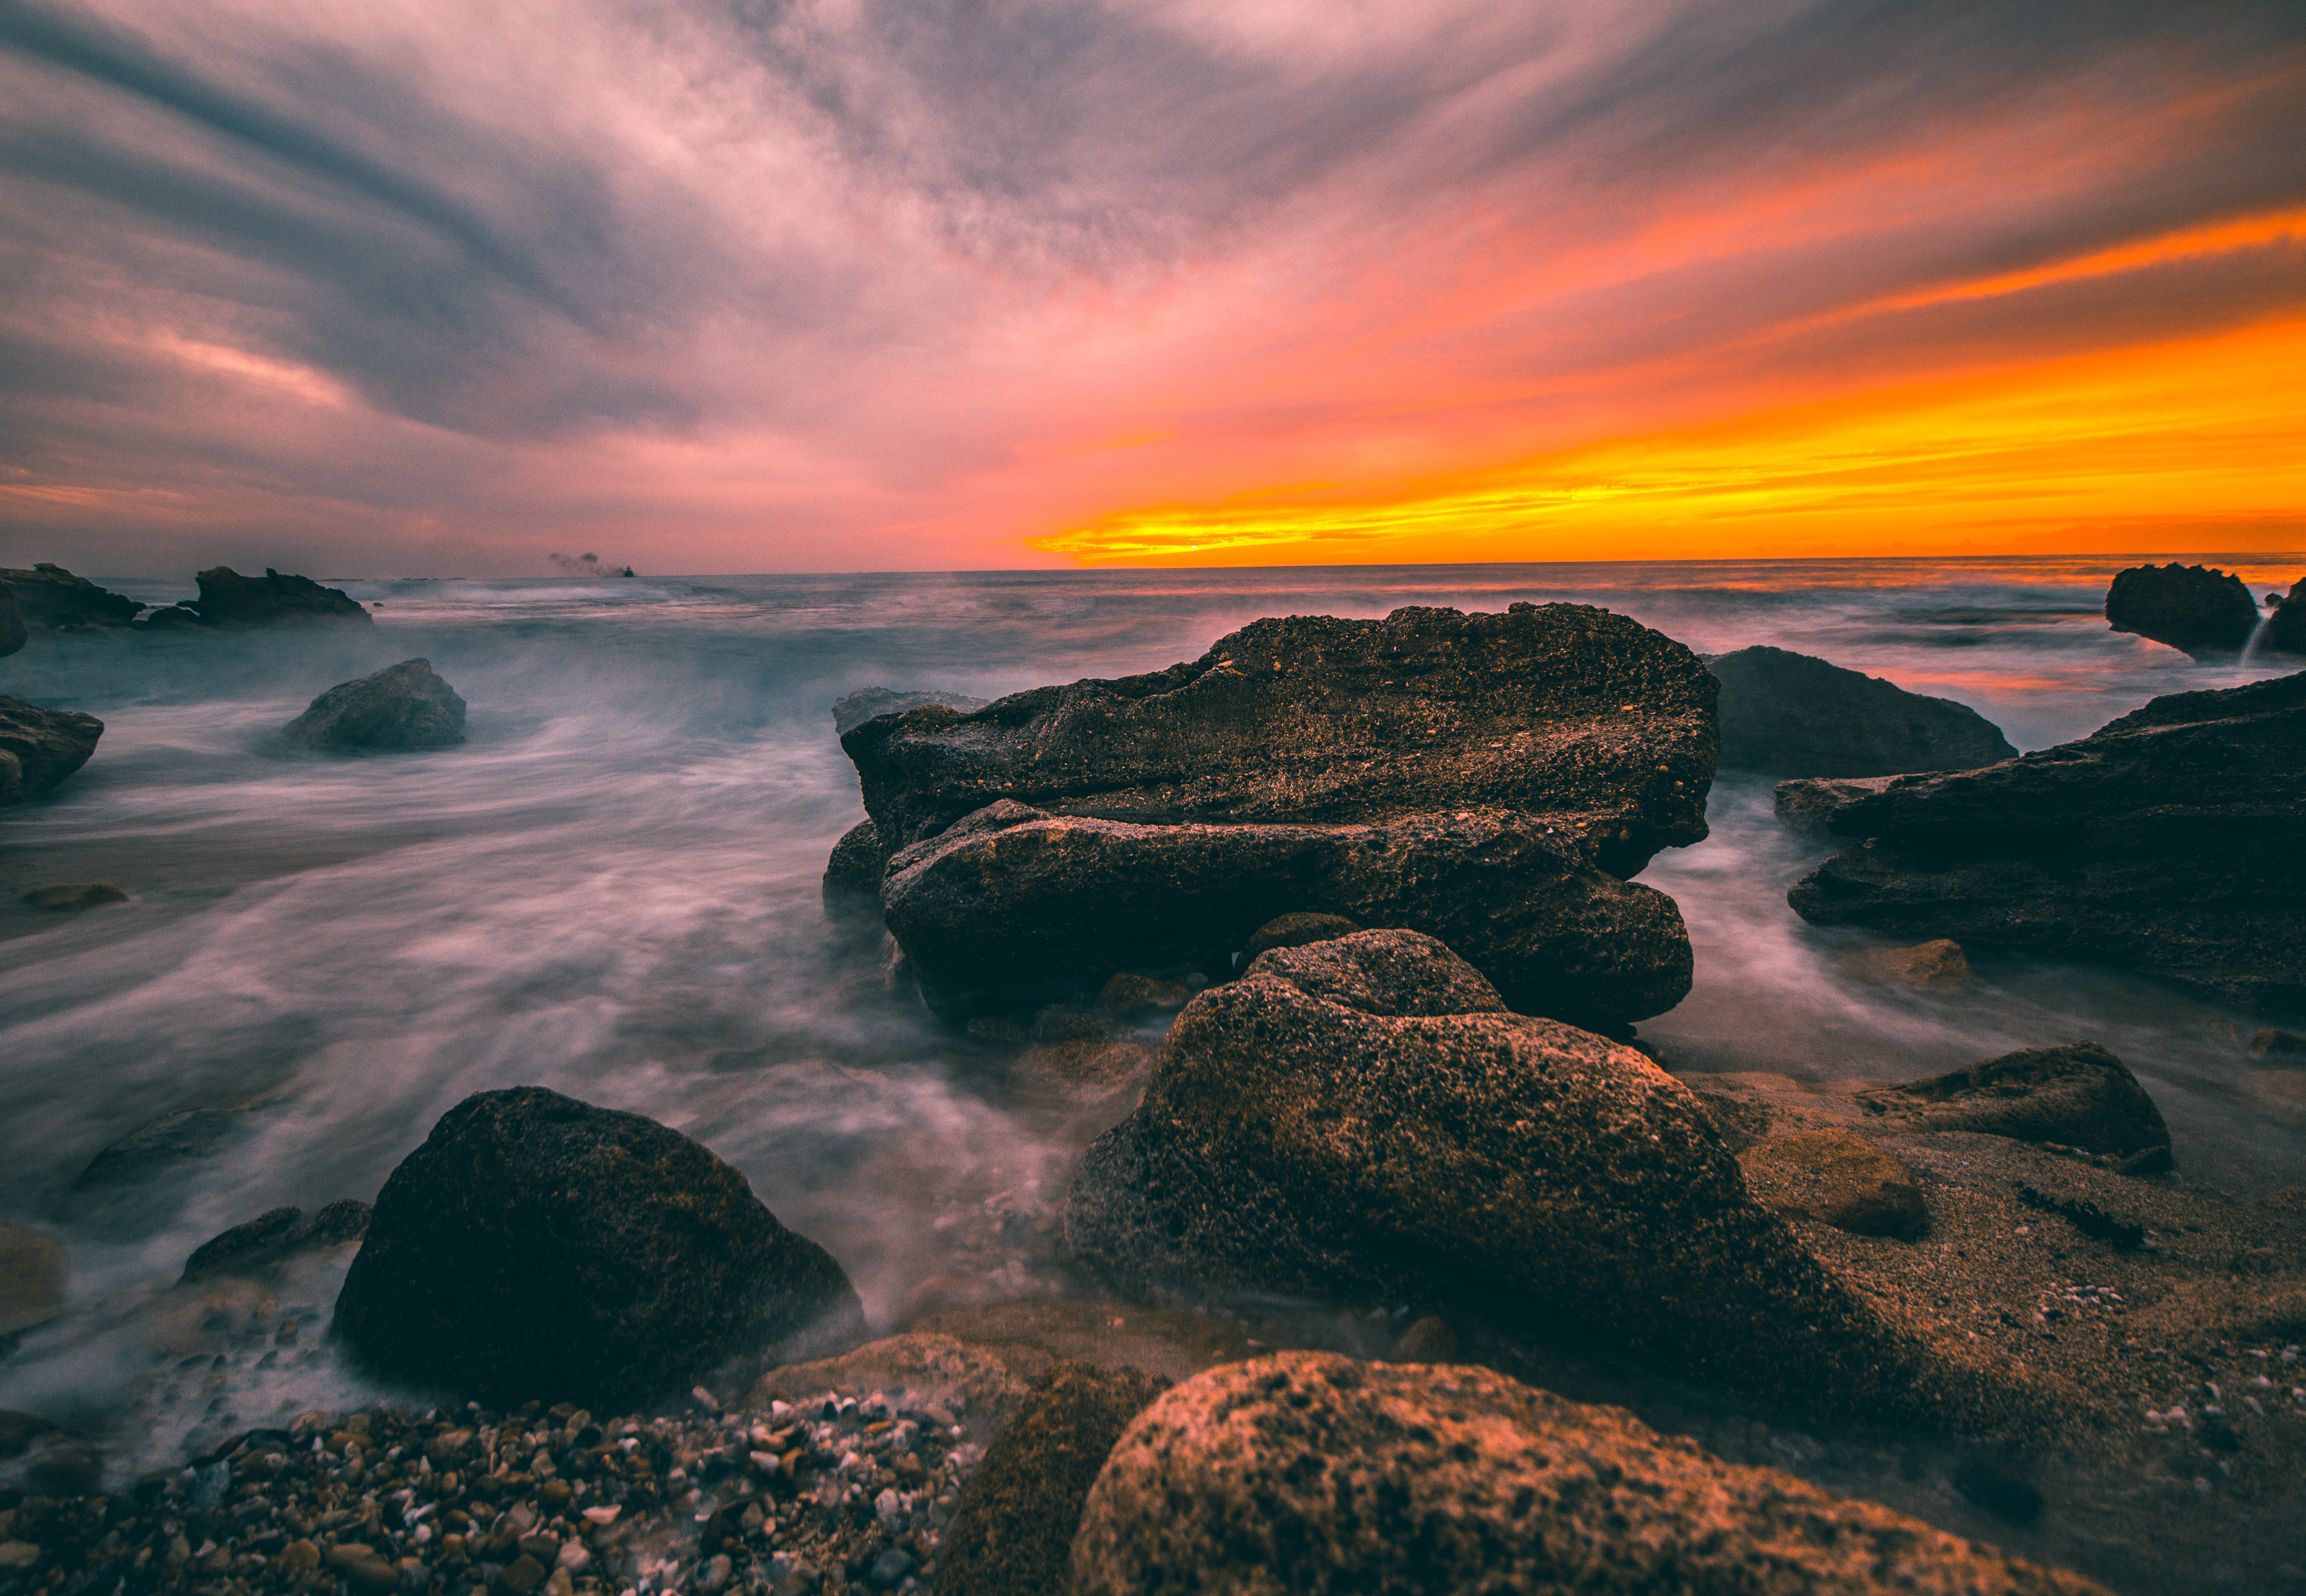
sky, nature, sea, natural landscape, rock, water, horizon, ocean, coast, cloud, sunset, shore, sunrise, atmospheric phenomenon, wave, morning, dawn, atmosphere, dusk, evening, calm, reflection, headland, sunlight, landscape, afterglow, coastal and oceanic landforms, beach, wind wave, stock photography, watercourse, bay, tide, igneous rock, skerry